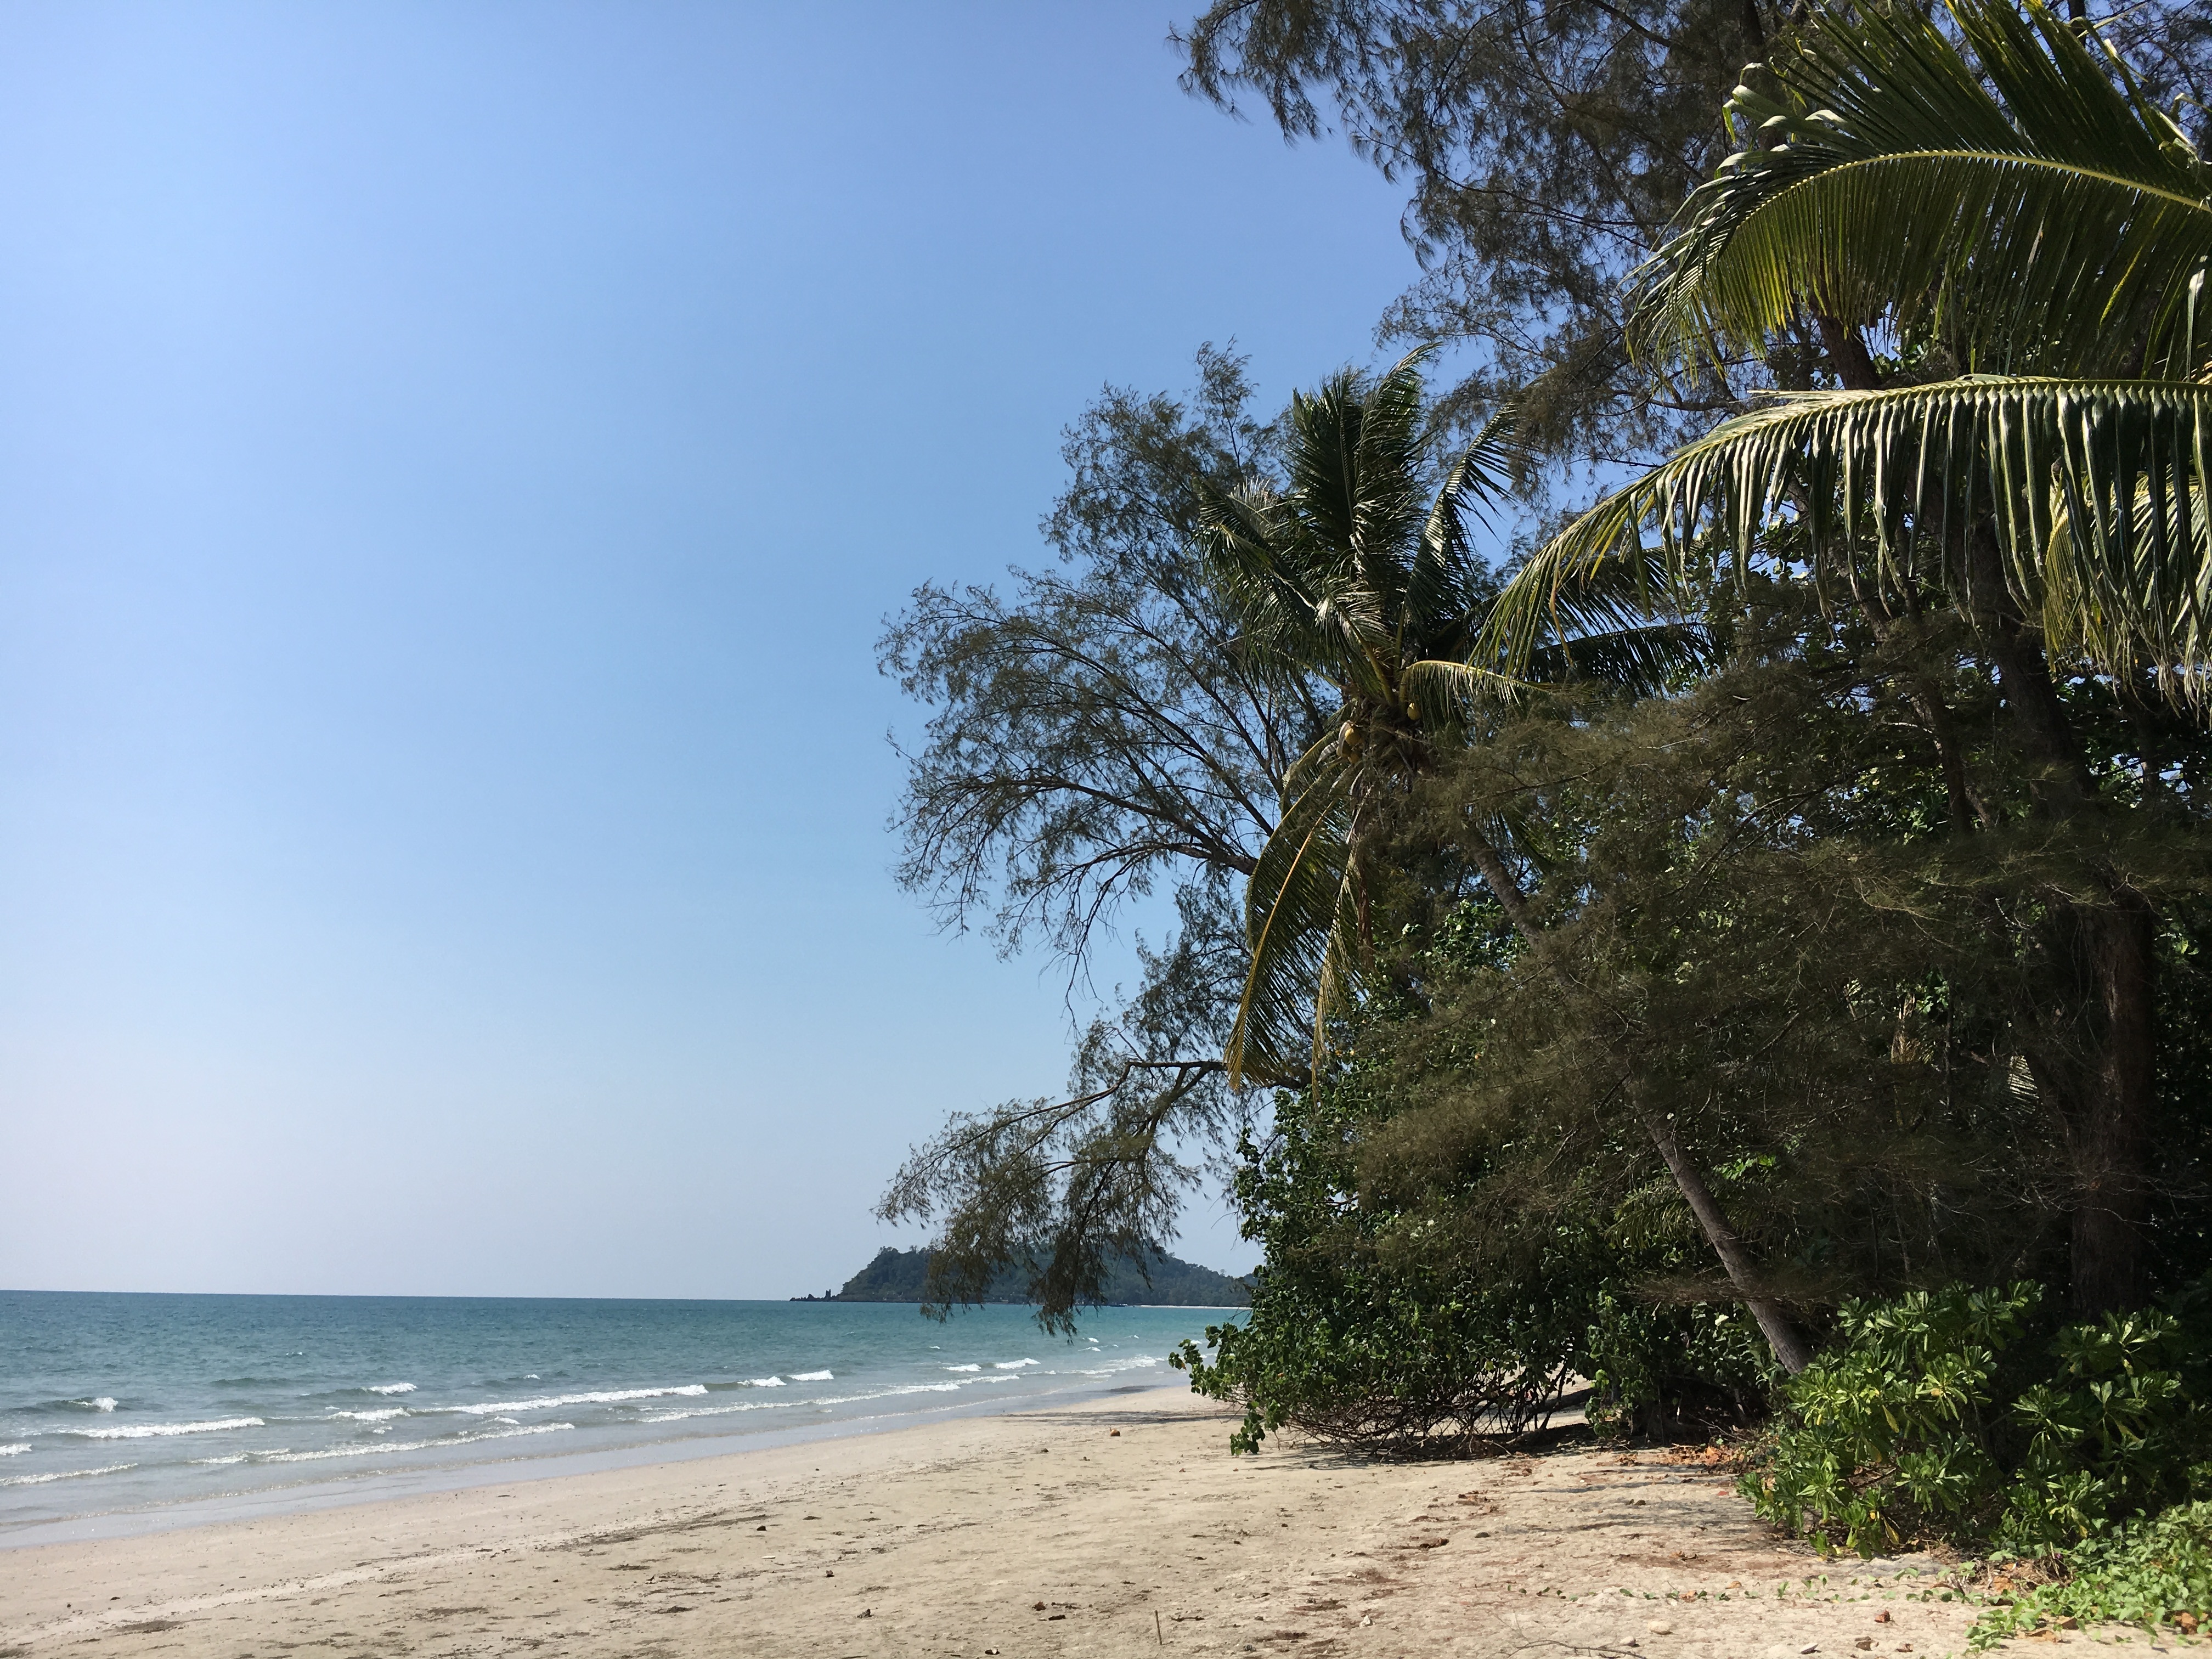
beach, landscape, sea, coast, tree, nature, ocean, shore, vacation, holiday, bay, asia, thailand, body of water, palm trees, tropics, koh chang, arecales